FRELIMO

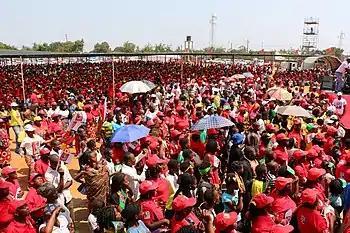
A section of the crowd at its final campaign rally for the 2014 election.

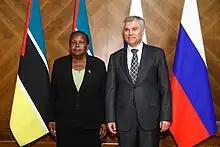
FRELIMO's Secretary for Administration and Finance Esperança Bias with Chairman of the State Duma Vyacheslav Volodin in Moscow, Russia, 26 April 2023

In early 2001 Chissano announced his intention to not stand for the 2004 presidential election, although the constitution permitted him to do so.